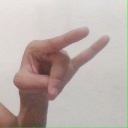
अक्षर: च